German submarine U-701

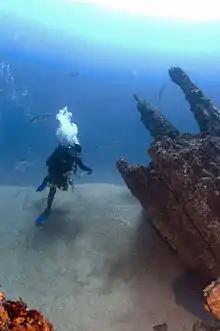
Diving on the wreck of the "U-701" in 2008.

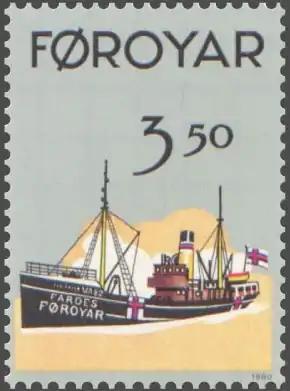
Faroe postage stamp showing the trawler "Nýggjaberg", which was sunk by "U-701" on 28 March 1942

At below the surface, "U-701" is still intact, retaining its deck gun. Majority of the debris lies within radius of the wreck. This wreck has become an artificial reef that is heavily populated with "Seriola dumerili".